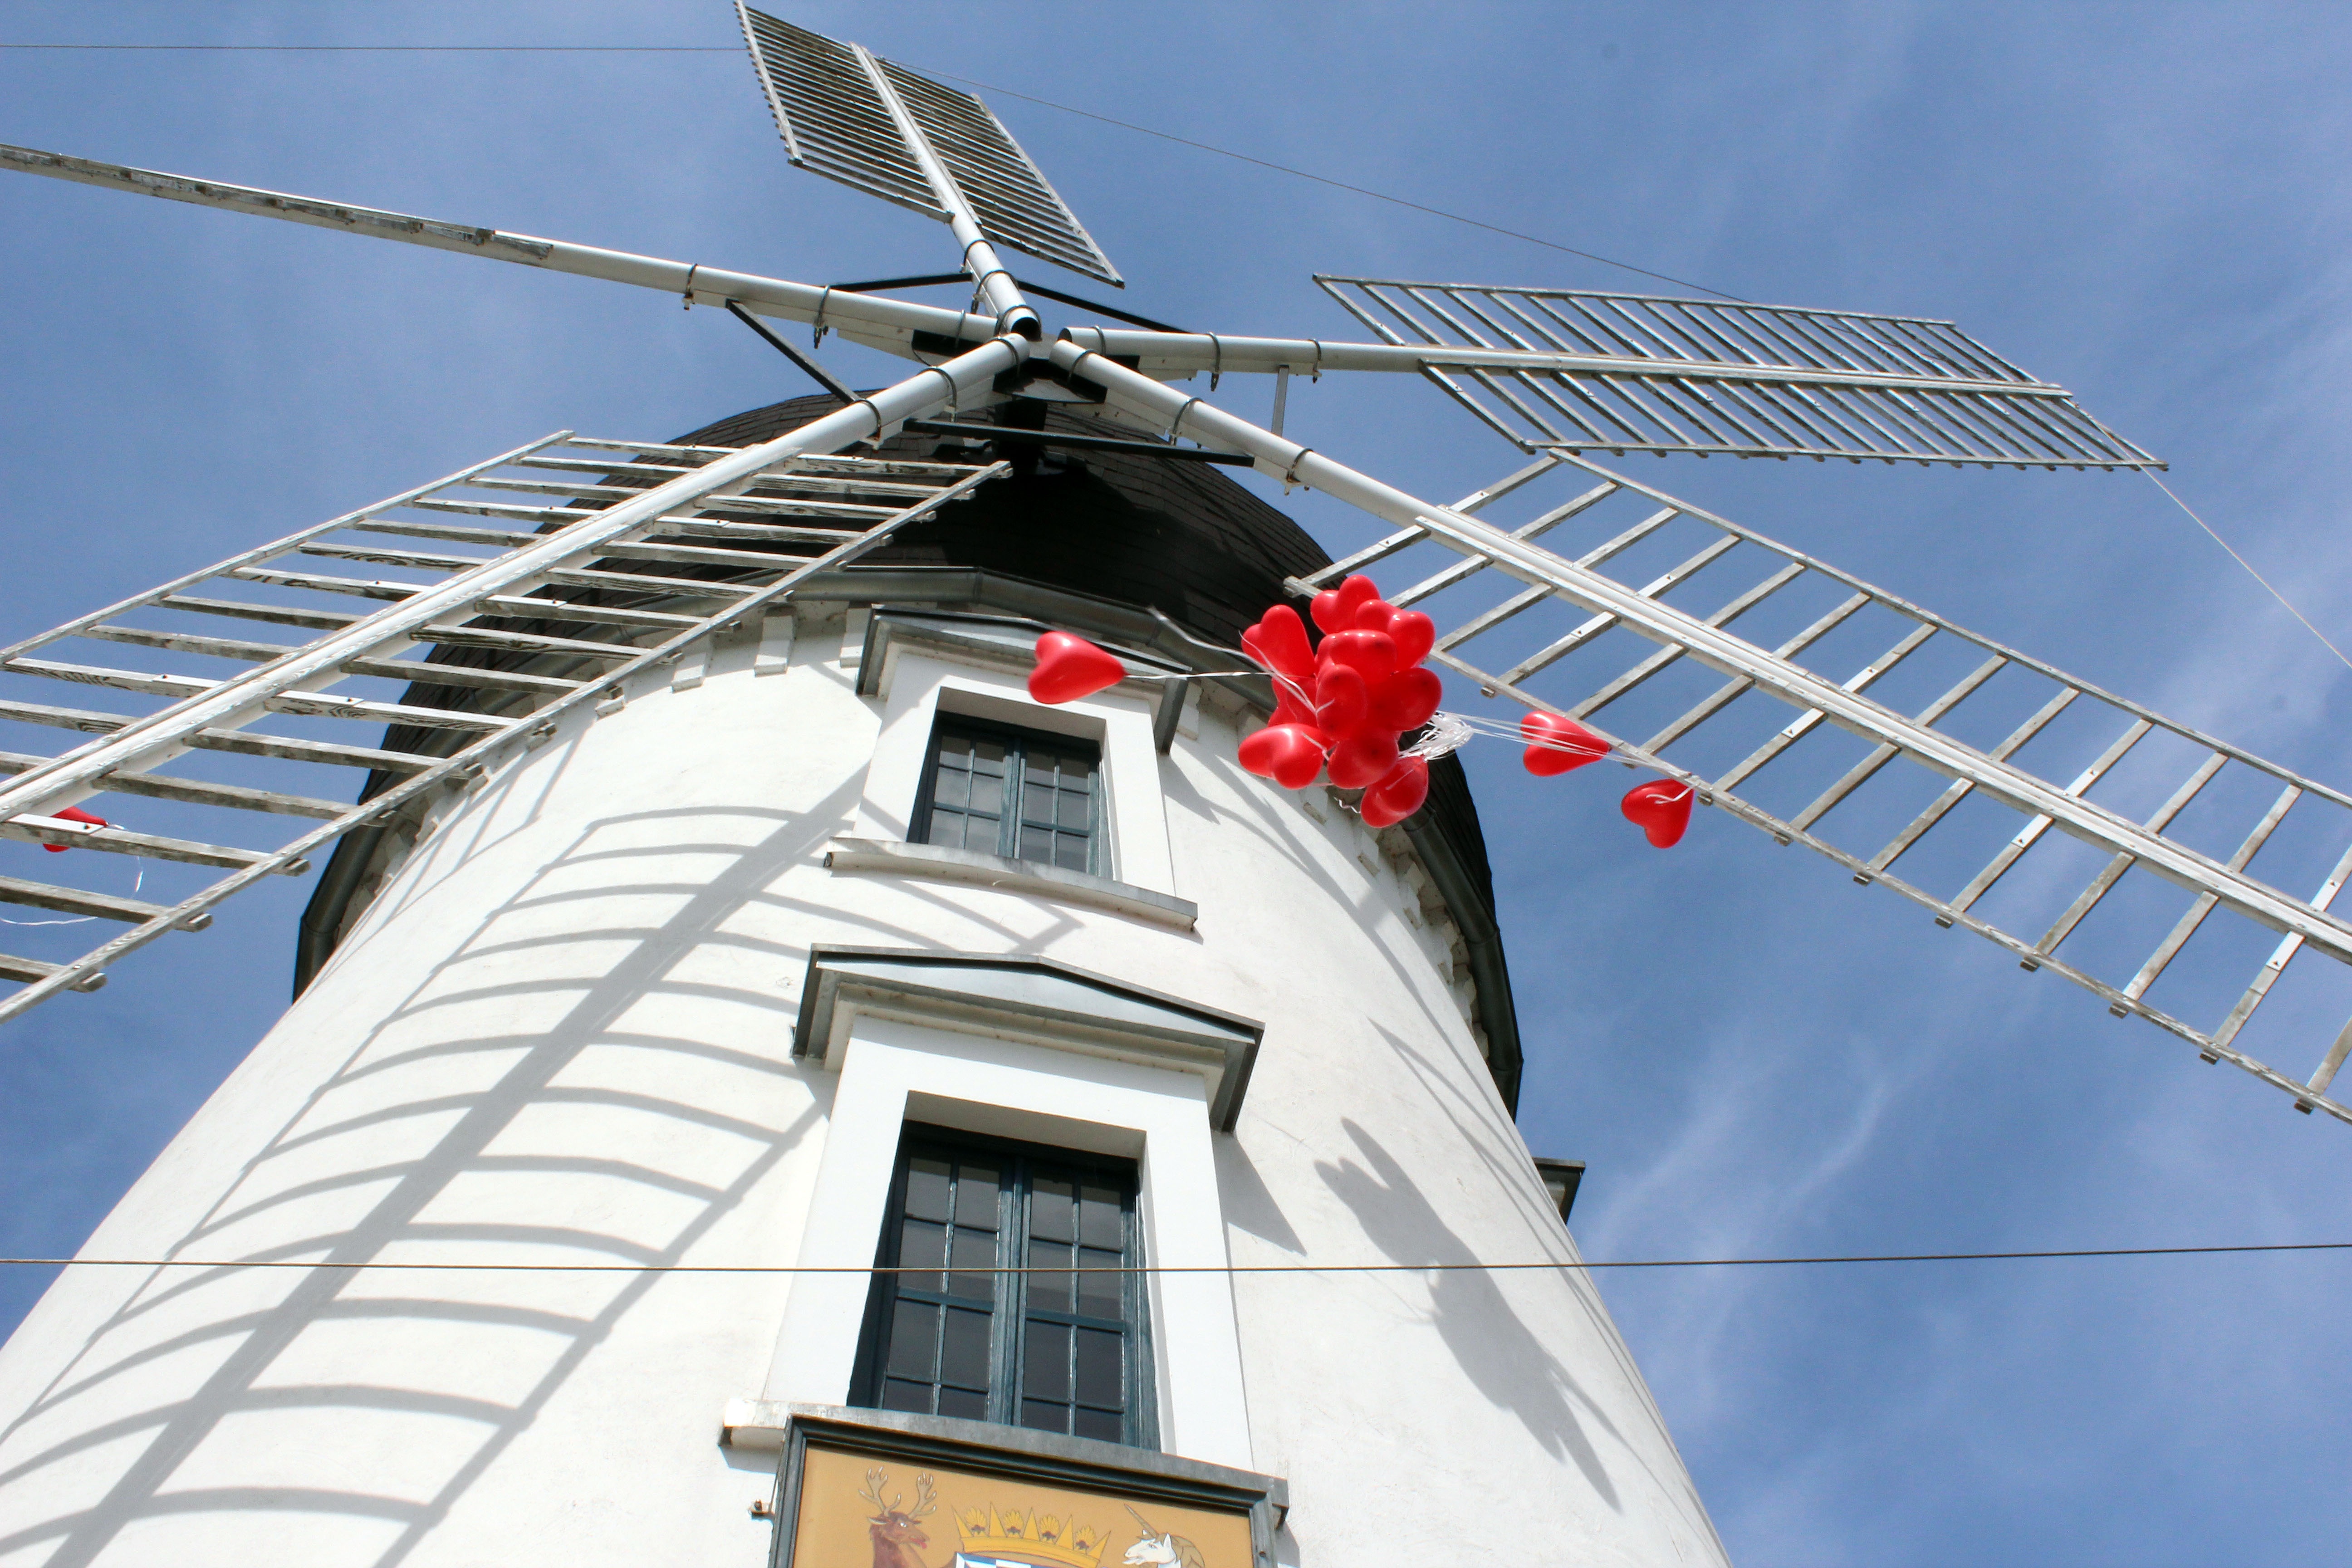
technology, windmill, wind, building, mast, facade, energy, mill, balloons, gifhorn, lady devorgilla